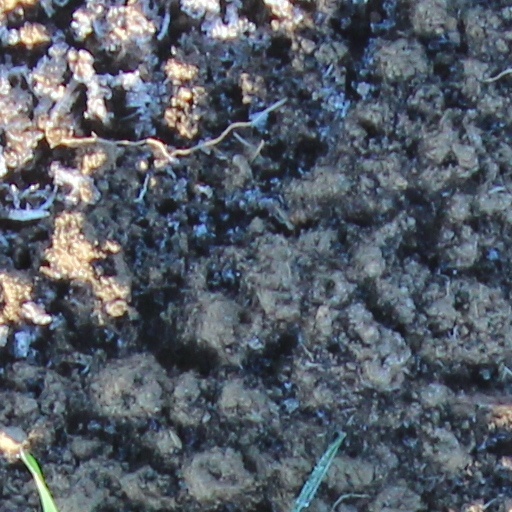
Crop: wheat